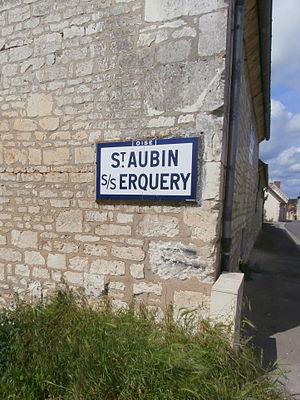
Plaque michelin, à Saint-Aubin-sous-Erquery, rue de Maimbeville.
Saint-Aubin-sous-Erquery est une commune française située dans le département de l'Oise, en région Hauts-de-France. Ses habitants sont appelés les Saint-Aubinois et les Saint-Aubinoises.